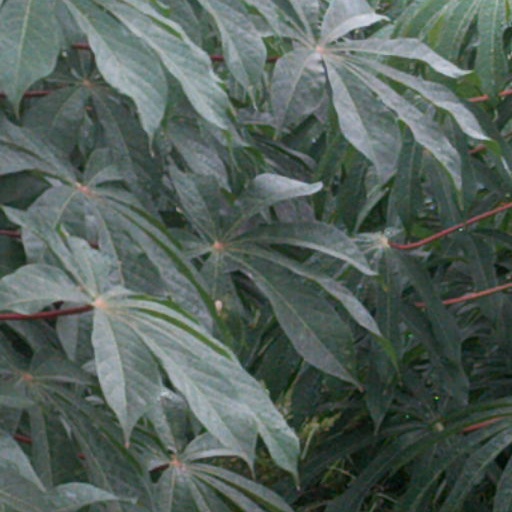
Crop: cassava